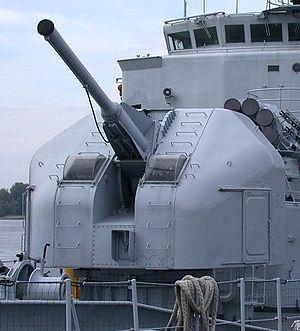
La tourelle est un dispositif placé sur un véhicule qui permet d'orienter l'armement dont elle dispose, tout en le maintenant sous protection.